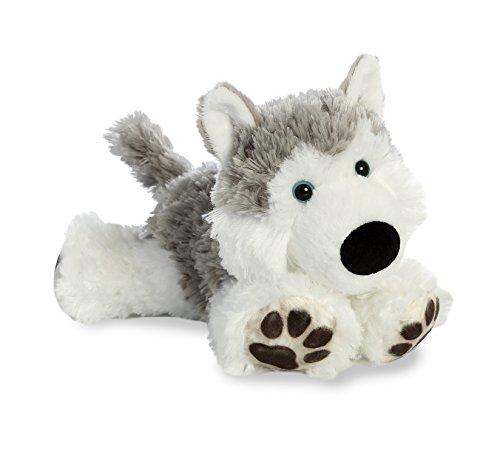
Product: Aurora World Big Paws Plush Toy Animal, Hydrant Husky
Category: Toys & Games | Stuffed Animals & Plush Toys | Stuffed Animals & Teddy Bears
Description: One of many furry friends in Aurora's big paws collection.
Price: $10.34
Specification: ProductDimensions:4.5x9x5.5inches|ItemWeight:5.9ounces|ShippingWeight:5.9ounces(Viewshippingratesandpolicies)|DomesticShipping:ItemcanbeshippedwithinU.S.|InternationalShipping:ThisitemcanbeshippedtoselectcountriesoutsideoftheU.S.LearnMore|ASIN:B0749V8K58|Itemmodelnumber:02496|Manufacturerrecommendedage:3yearsandup